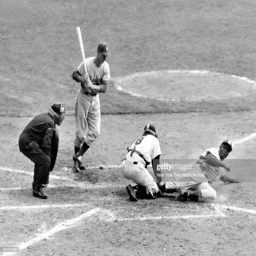
baseball player , tries to steal home during sports league championship against sports team .